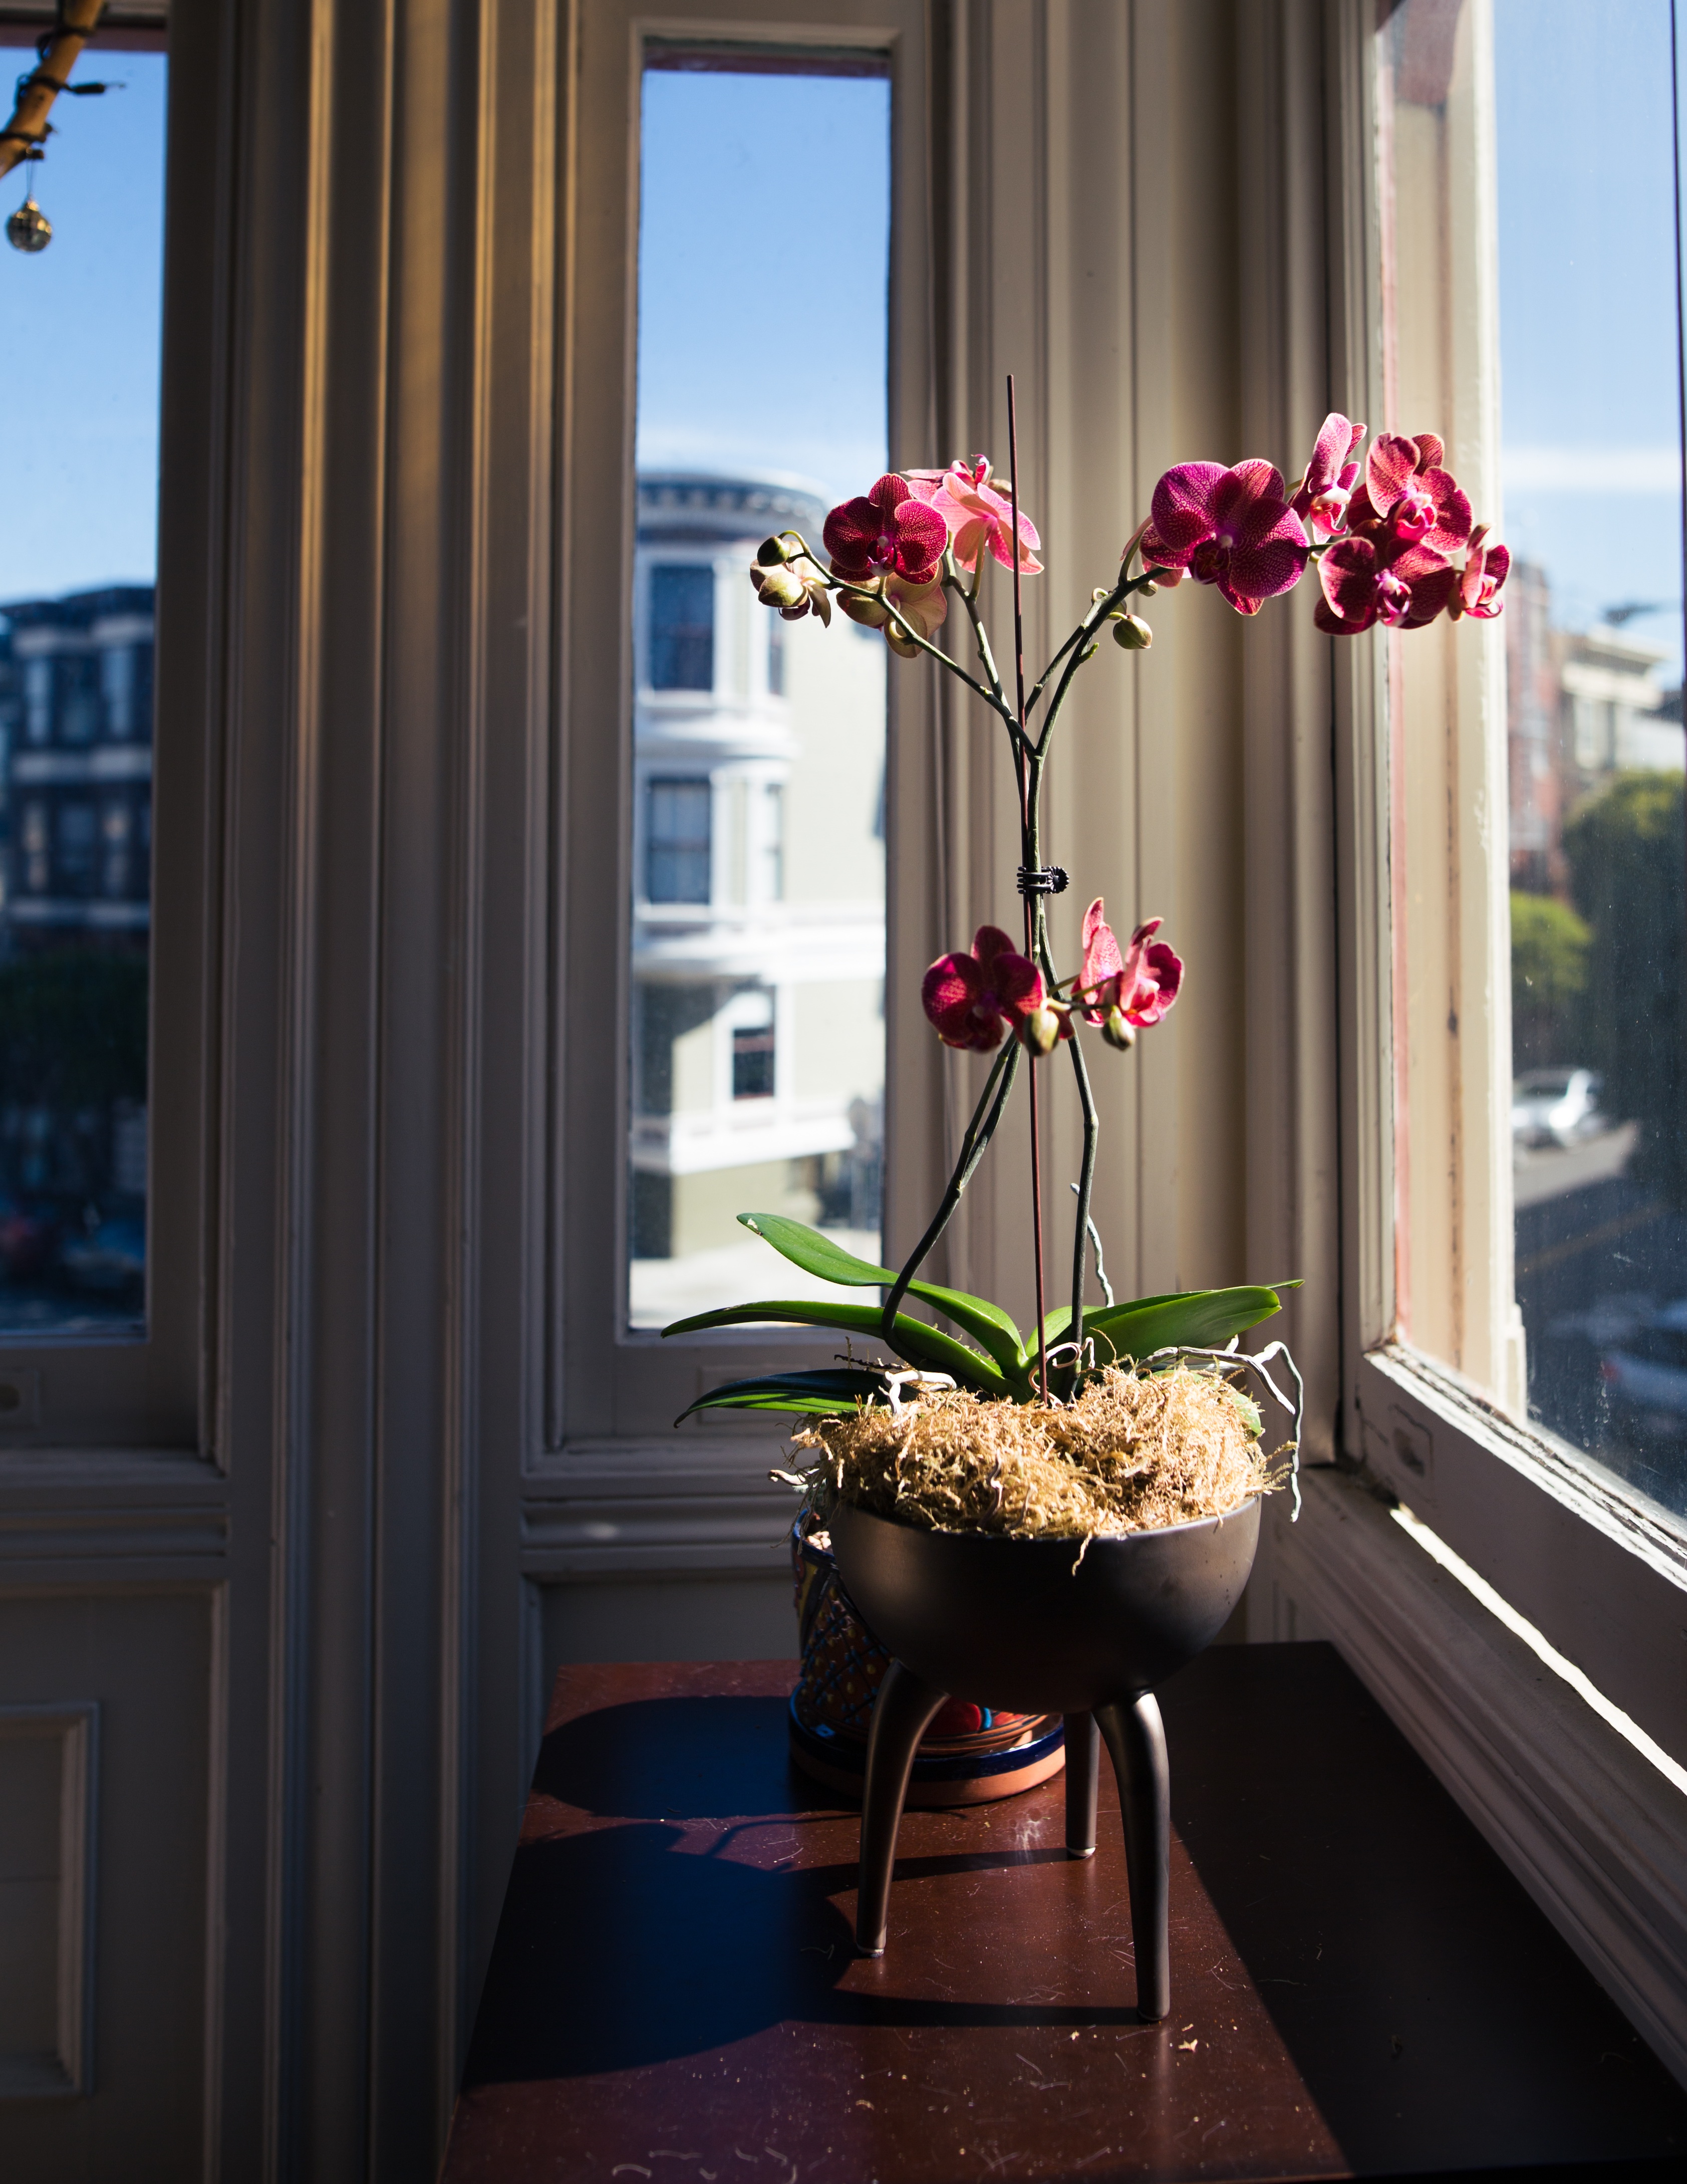
flower, window, home, curtain, living room, room, lighting, interior design, floristry, window covering, window treatment